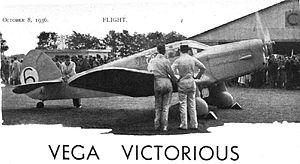
La Course aérienne Portsmouth-Johannesbourg est une course aérienne de l'entre-deux-guerres. Elle s'est tenue en septembre 1936. L'objectif était de rejoindre la ville de Johannesbourg en Afrique du Sud, en partant de la ville de Portsmouth en Angleterre.